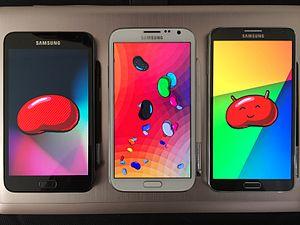
Android Jelly Bean est un système d'exploitation pour smartphones et tablettes Android, regroupant sous le même nom les versions 4.1.x, 4.2.x, et 4.3.x. Ce système succède à la précédente version d'Android Ice Cream Sandwich en y apportant son lot d'optimisations et de nouveautés. La version Android KitKat lui succède à partir du 31 octobre 2013.